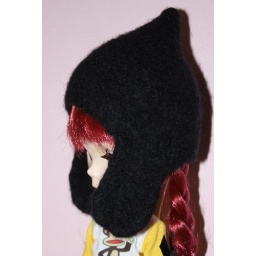
Nate feels so safe, so cozy and warm, and so very, very, cute in this wonderful hat by cruelsound!